Midwife

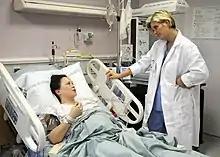
US Navy midwife checks on a woman

Midwives work with women and their families in many settings. They generally support and encourage natural childbirth in all practice settings. Laws regarding who can practice midwifery and in what circumstances vary from state to state. Many states have birthing centers where a midwife may work individually or as a group, which provides additional clinical opportunities for student midwives.